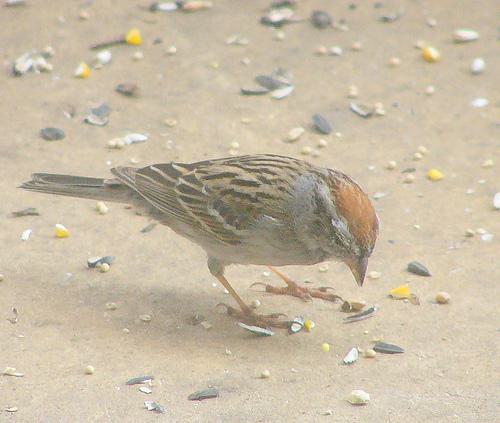
A photo of a chipping sparrow